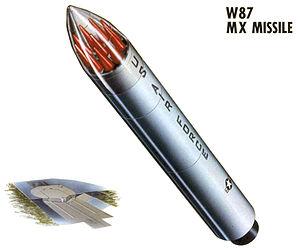
Le mirvage, de l'anglais MIRV, est une technique dans le domaine de l'armement militaire qui permet d'équiper un missile de plusieurs têtes qui suivent chacune une trajectoire indépendante lors de leur entrée dans l'atmosphère.